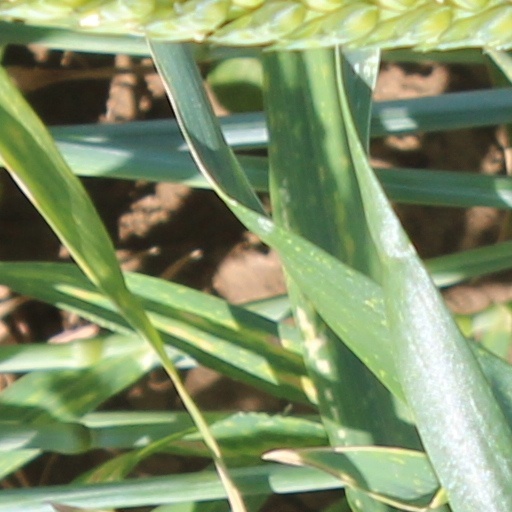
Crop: wheat